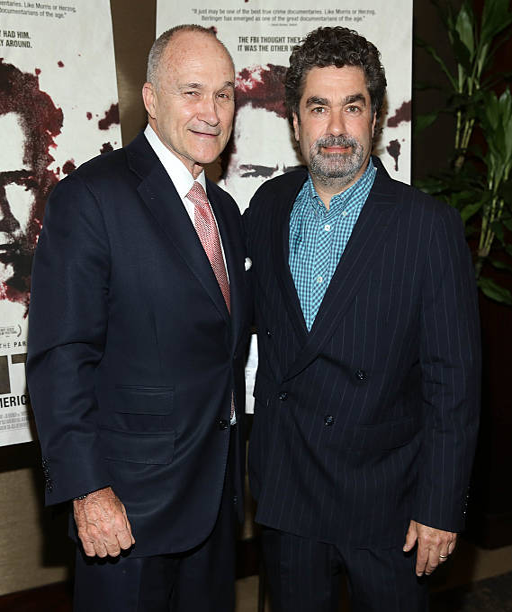
politician and film director attend .